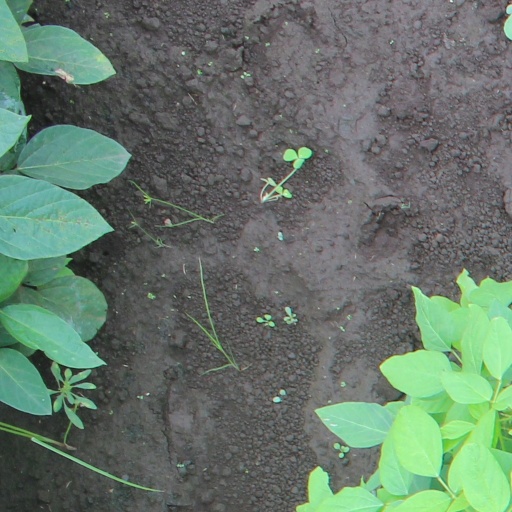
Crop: soybean